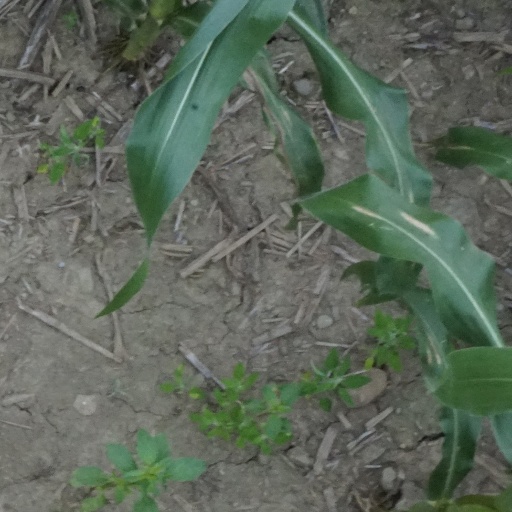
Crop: maize; corn